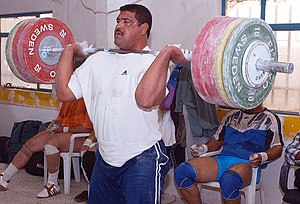
Vægtløftning
Et stød under udførelse
Vægtløftning er en sportsgren hvor man konkurrerer om at løfte tunge vægte monteret på en stang. Olympisk vægtløftning består i dag af to discipliner: Træk og stød. Det bedste godkendte løft i de to discipliner lægges sammen til en tokamp.